Hercules A

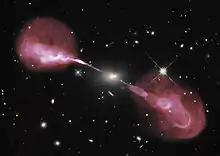
Visible light image obtained by Hubble superposed with a radio image taken by the VLA.

Hercules A is a bright astronomical radio source in the constellation Hercules corresponding to the galaxy 3C 348.